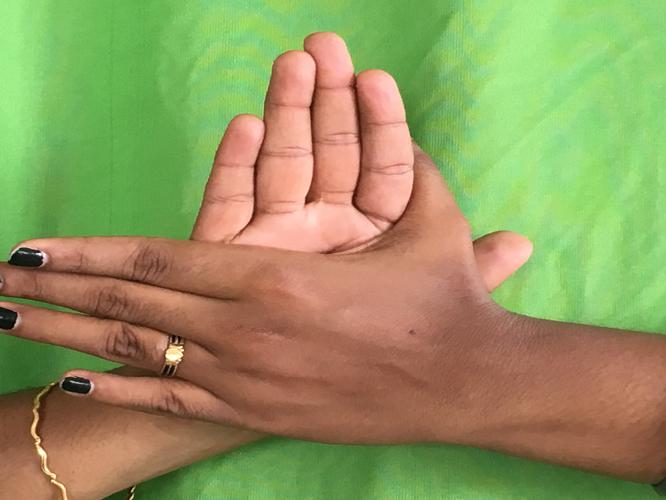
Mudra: Chakra
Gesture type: double_hand